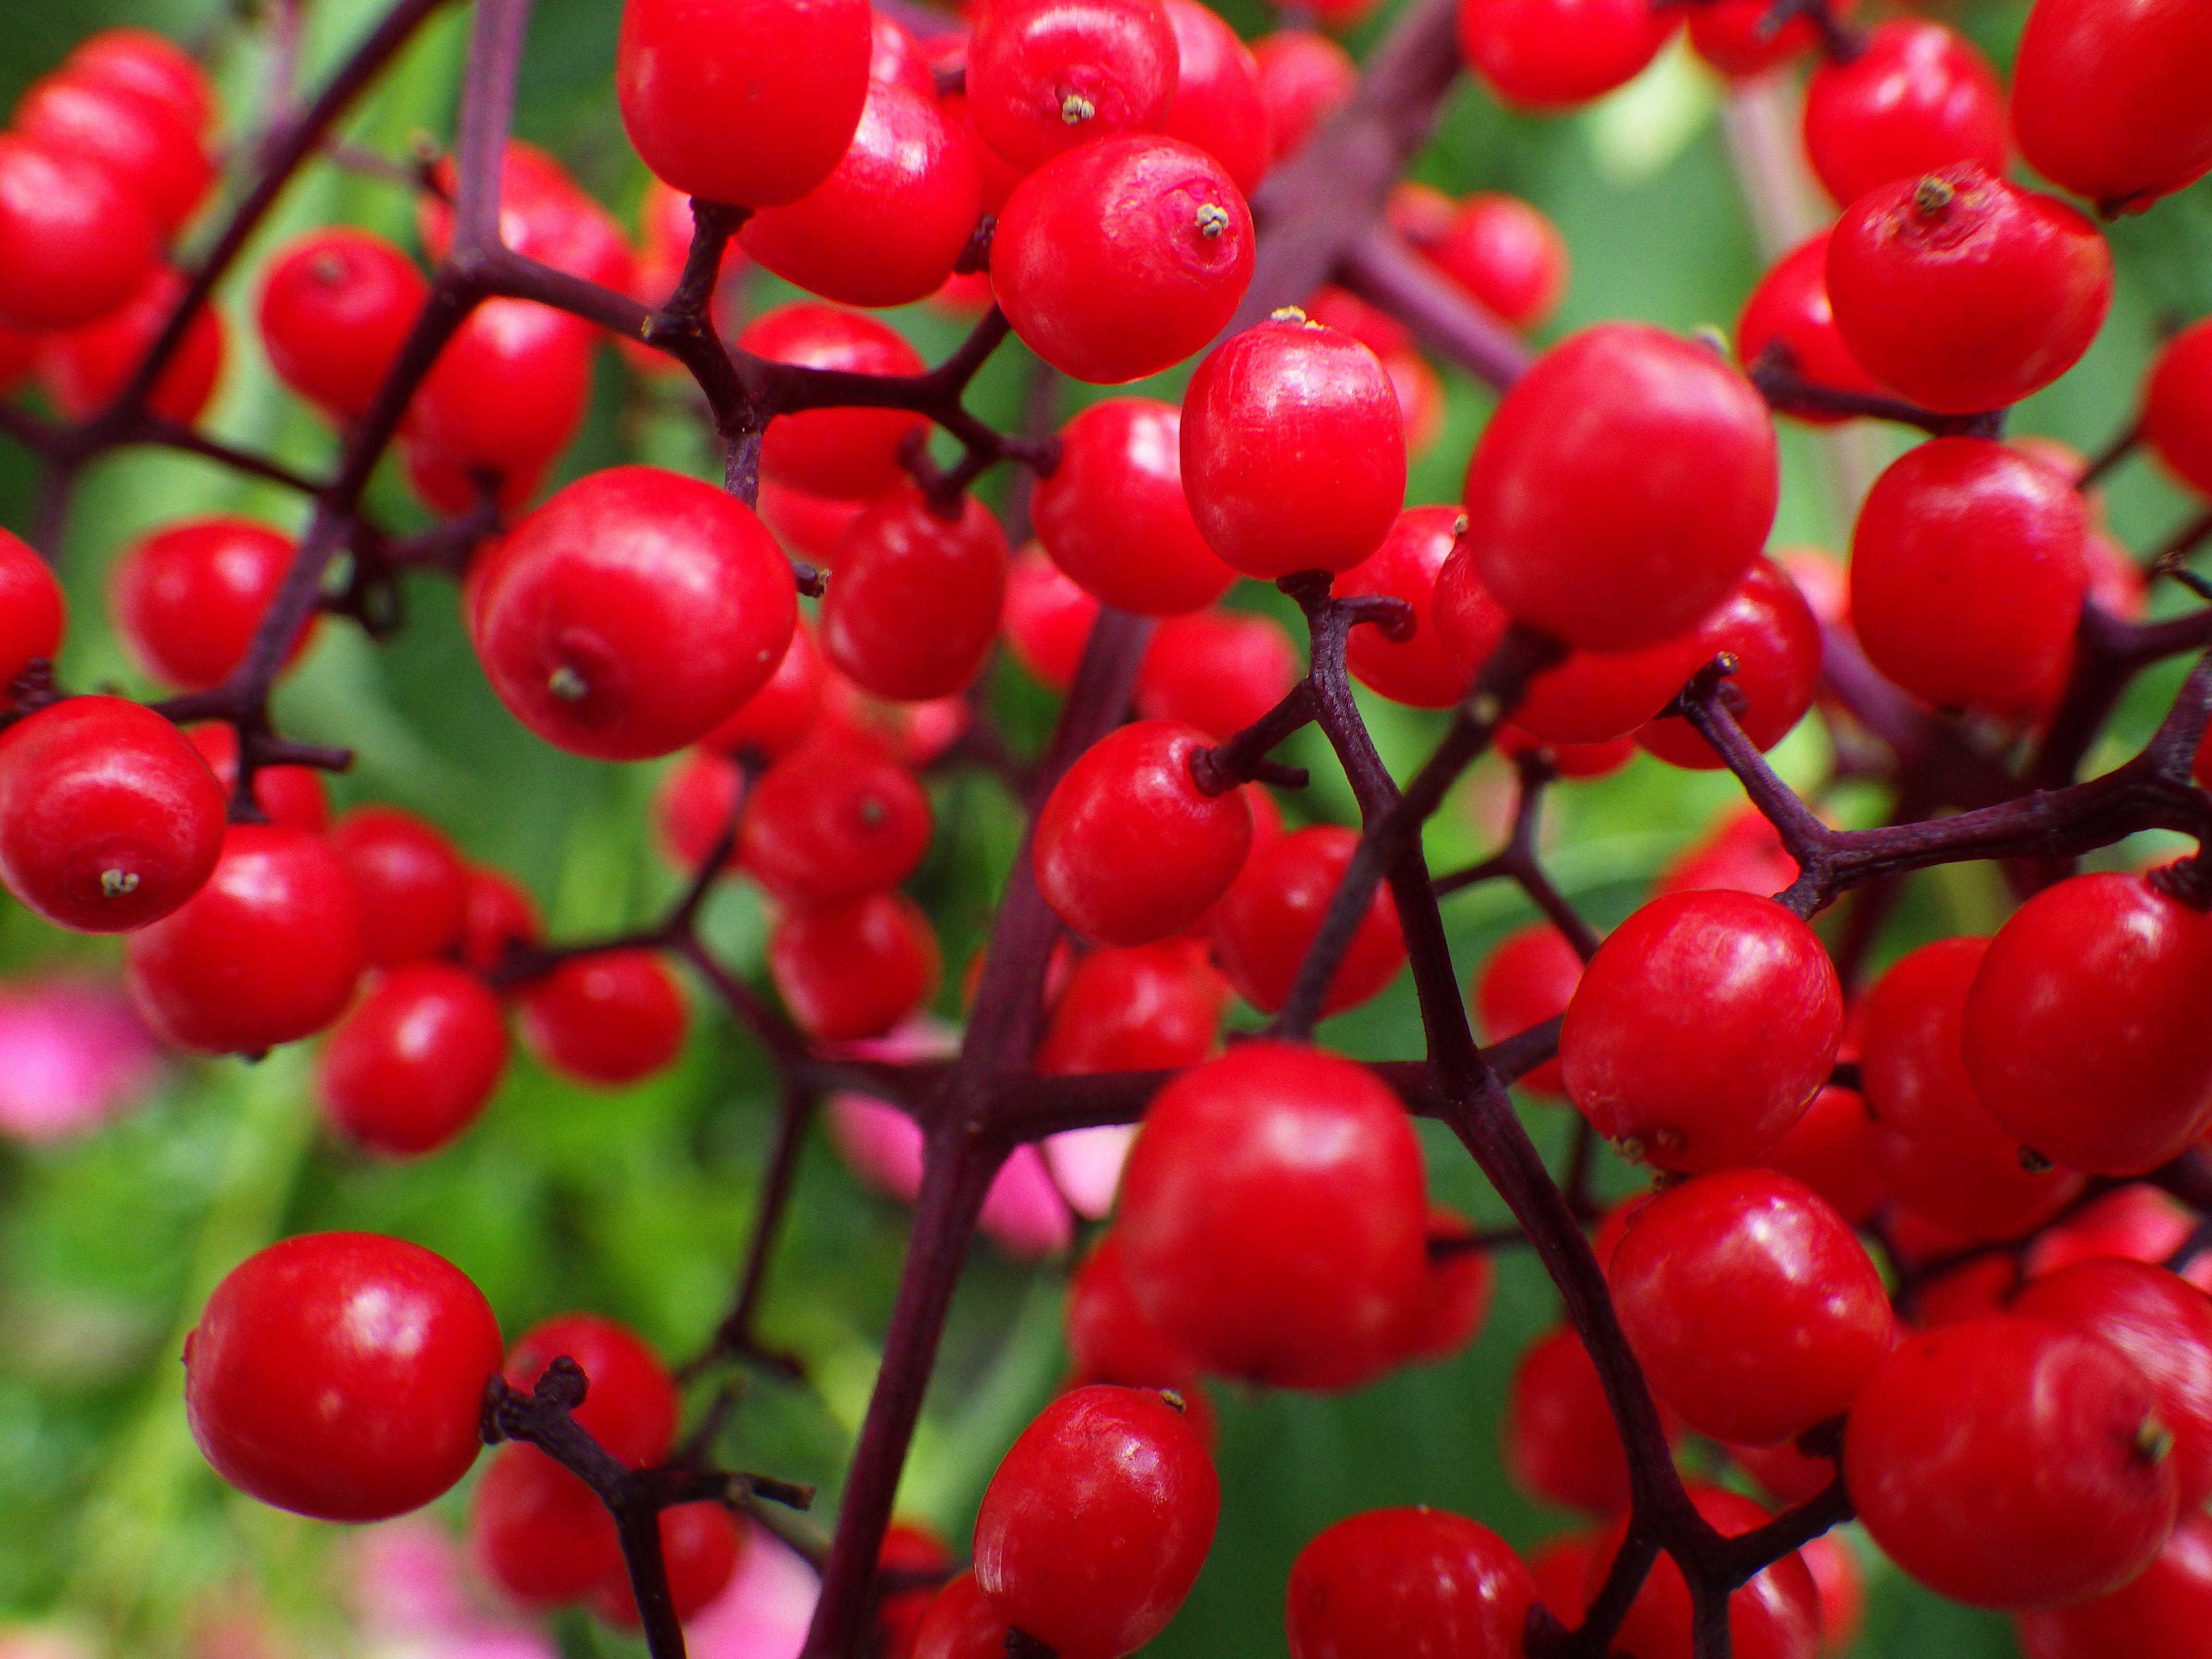
plant, fruit, berry, flower, food, red, produce, macro, flora, shrub, redberries, cherry, rose hip, macro photography, flowering plant, acerola, malpighia, lingonberry, land plant